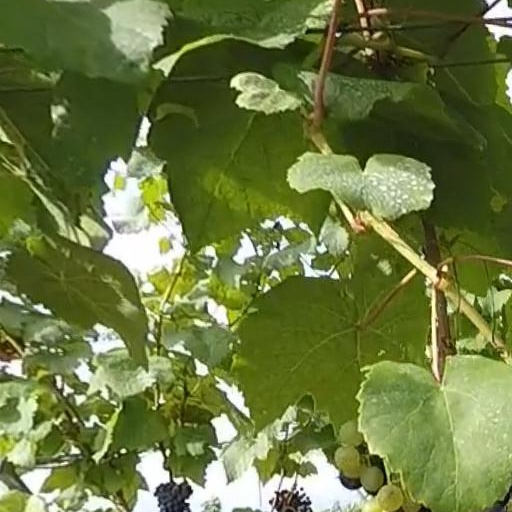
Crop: grape